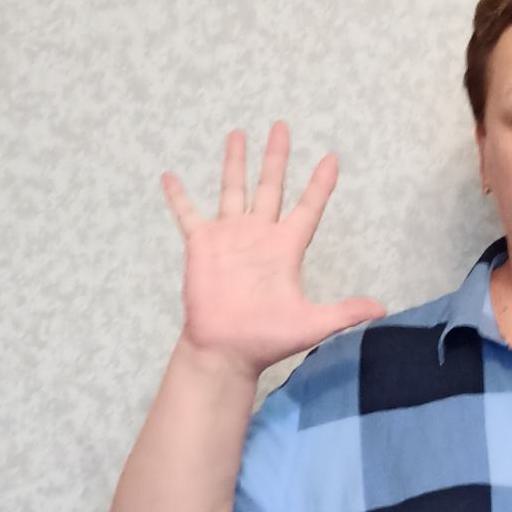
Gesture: palm